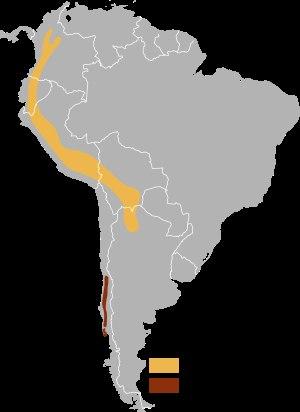
La pomme de terre ou patate, est un tubercule comestible produit par l’espèce Solanum tuberosum, appartenant à la famille des solanacées. Le terme désigne également la plante elle-même, plante herbacée, vivace par ses tubercules mais toujours cultivée comme une culture annuelle. La pomme de terre est une plante qui réussit dans la plupart des sols, mais elle préfère les sols légers légèrement acides. La plante est sujette aux maladies dans des sols calcaires ou manquant d’humus.
L'histoire de la pomme de terre commence avec celle des Amérindiens qui vivaient il y a plus de 10 000 ans dans la zone côtière de l'actuel Pérou et au sud-ouest de l'Amérique latine.